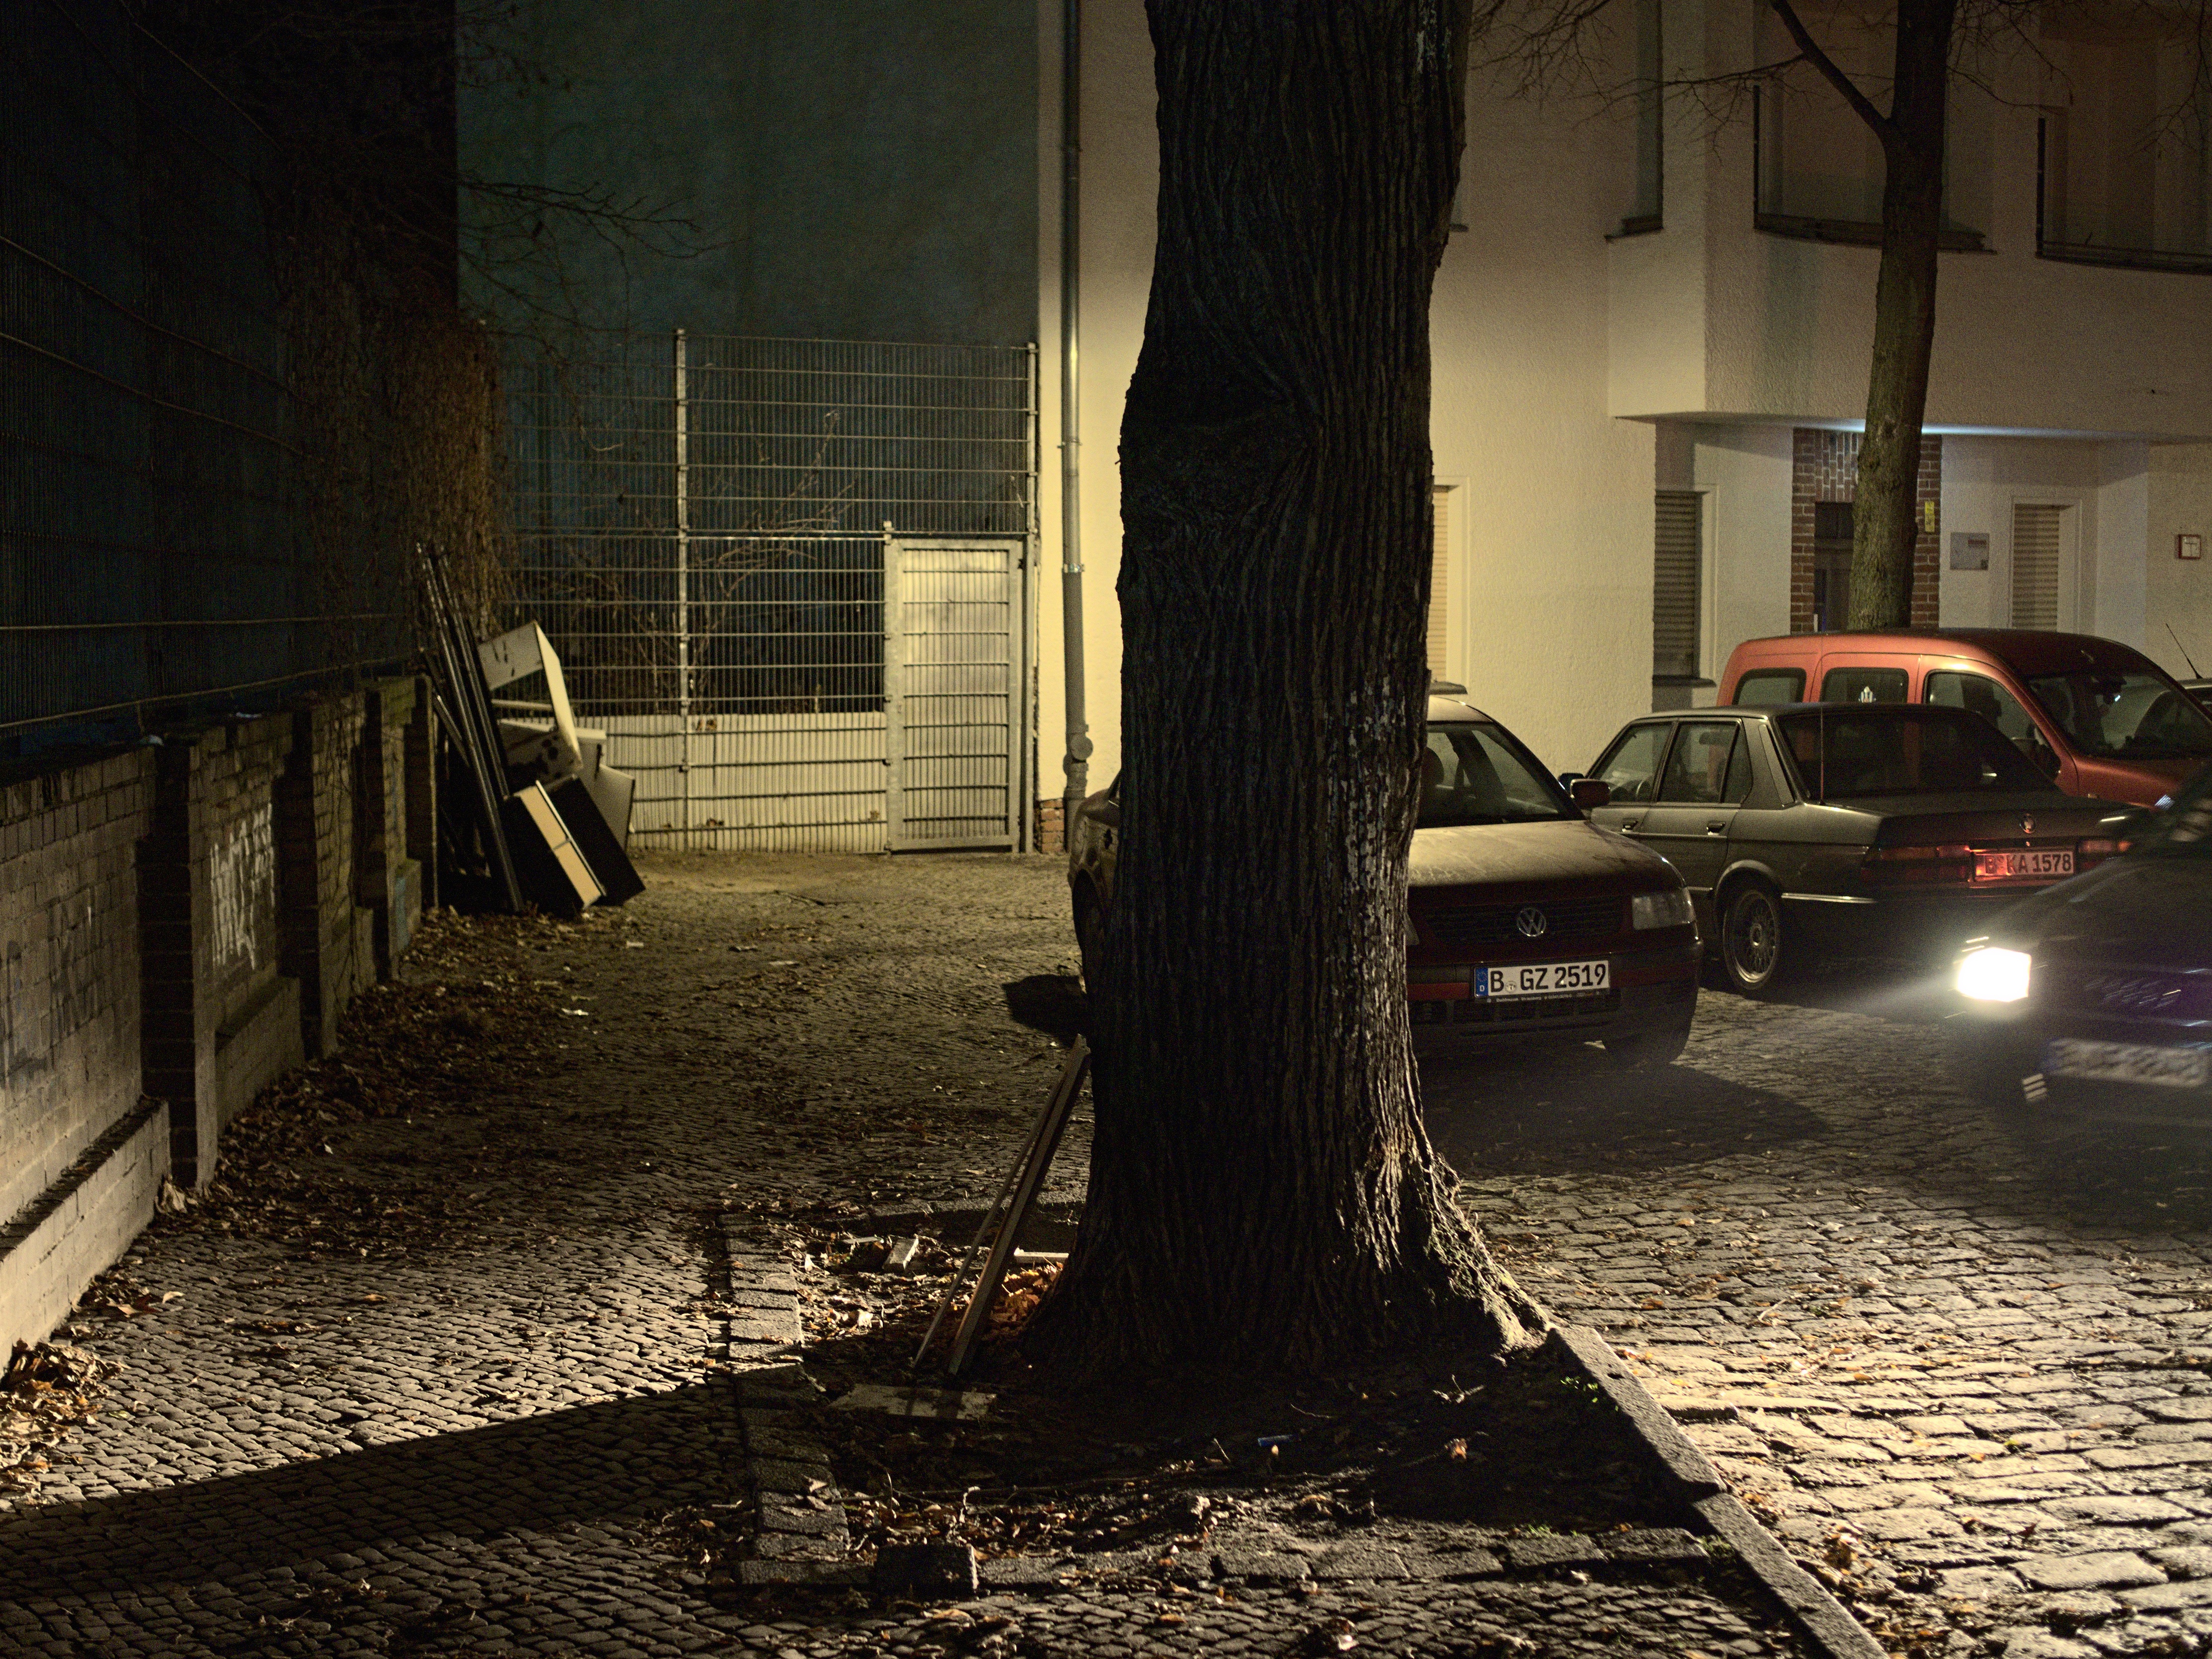
light, road, street, night, alley, evening, darkness, lighting, infrastructure, screenshot, urban area